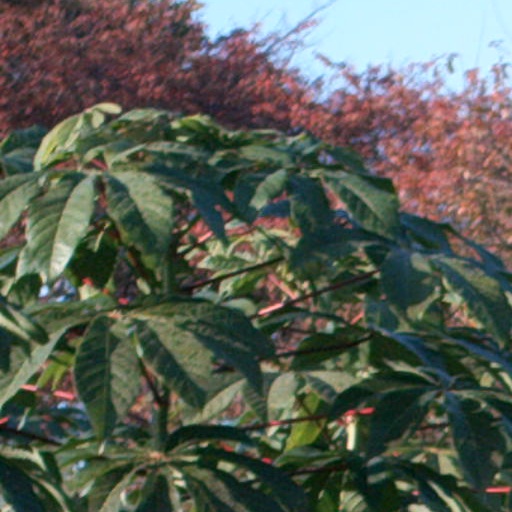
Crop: cassava